Richmond vs Adelaide (2006 AFL season)

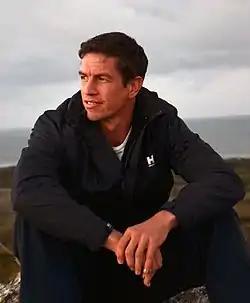
Ruckman Troy Simmonds was dominant with eleven first quarter disposals.

Adelaide began to find success with its typical zone-and-rebound gameplan in the second half of the quarter, managing behinds from fast rebounds in the 14th and 17th minutes. Adelaide's first goal came in the 18th minute, after Simmonds conceded a free kick when defending a kick-in; Martin Mattner kicked the goal from a 45m set shot. Three minutes later, Tyson Edwards kicked Adelaide's second goal on the run from 50m, to narrow the margin to two points. Adelaide had several more chances, but Richmond prevented further score, including: a snap by Graeme Johncock which was marked by Simmonds in the goal square; three dangerous turnovers on the wing which were all nullified by strong Richmond tackles and holding the ball free kicks; and a 30m set shot after the siren by Kris Massie which went out of bounds on the full. At quarter time, Richmond led 3.0 (18) to 2.4 (16) by two points.